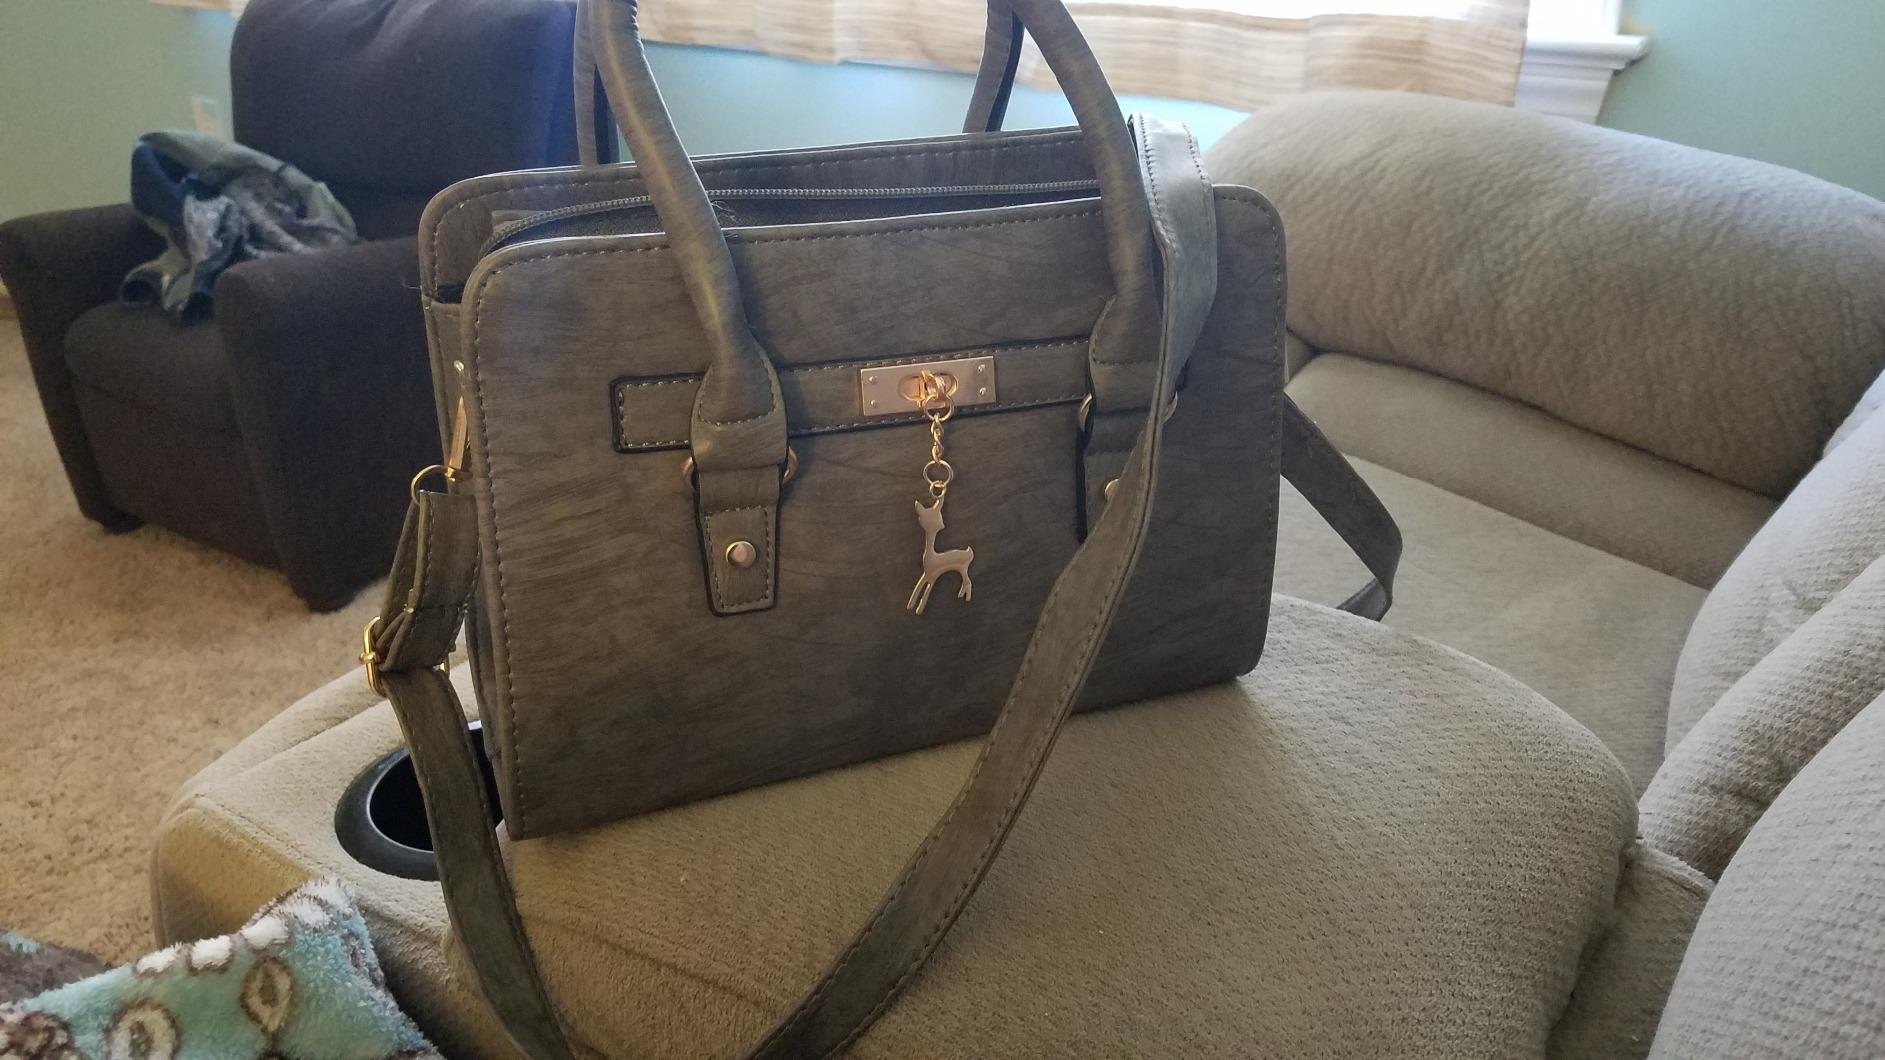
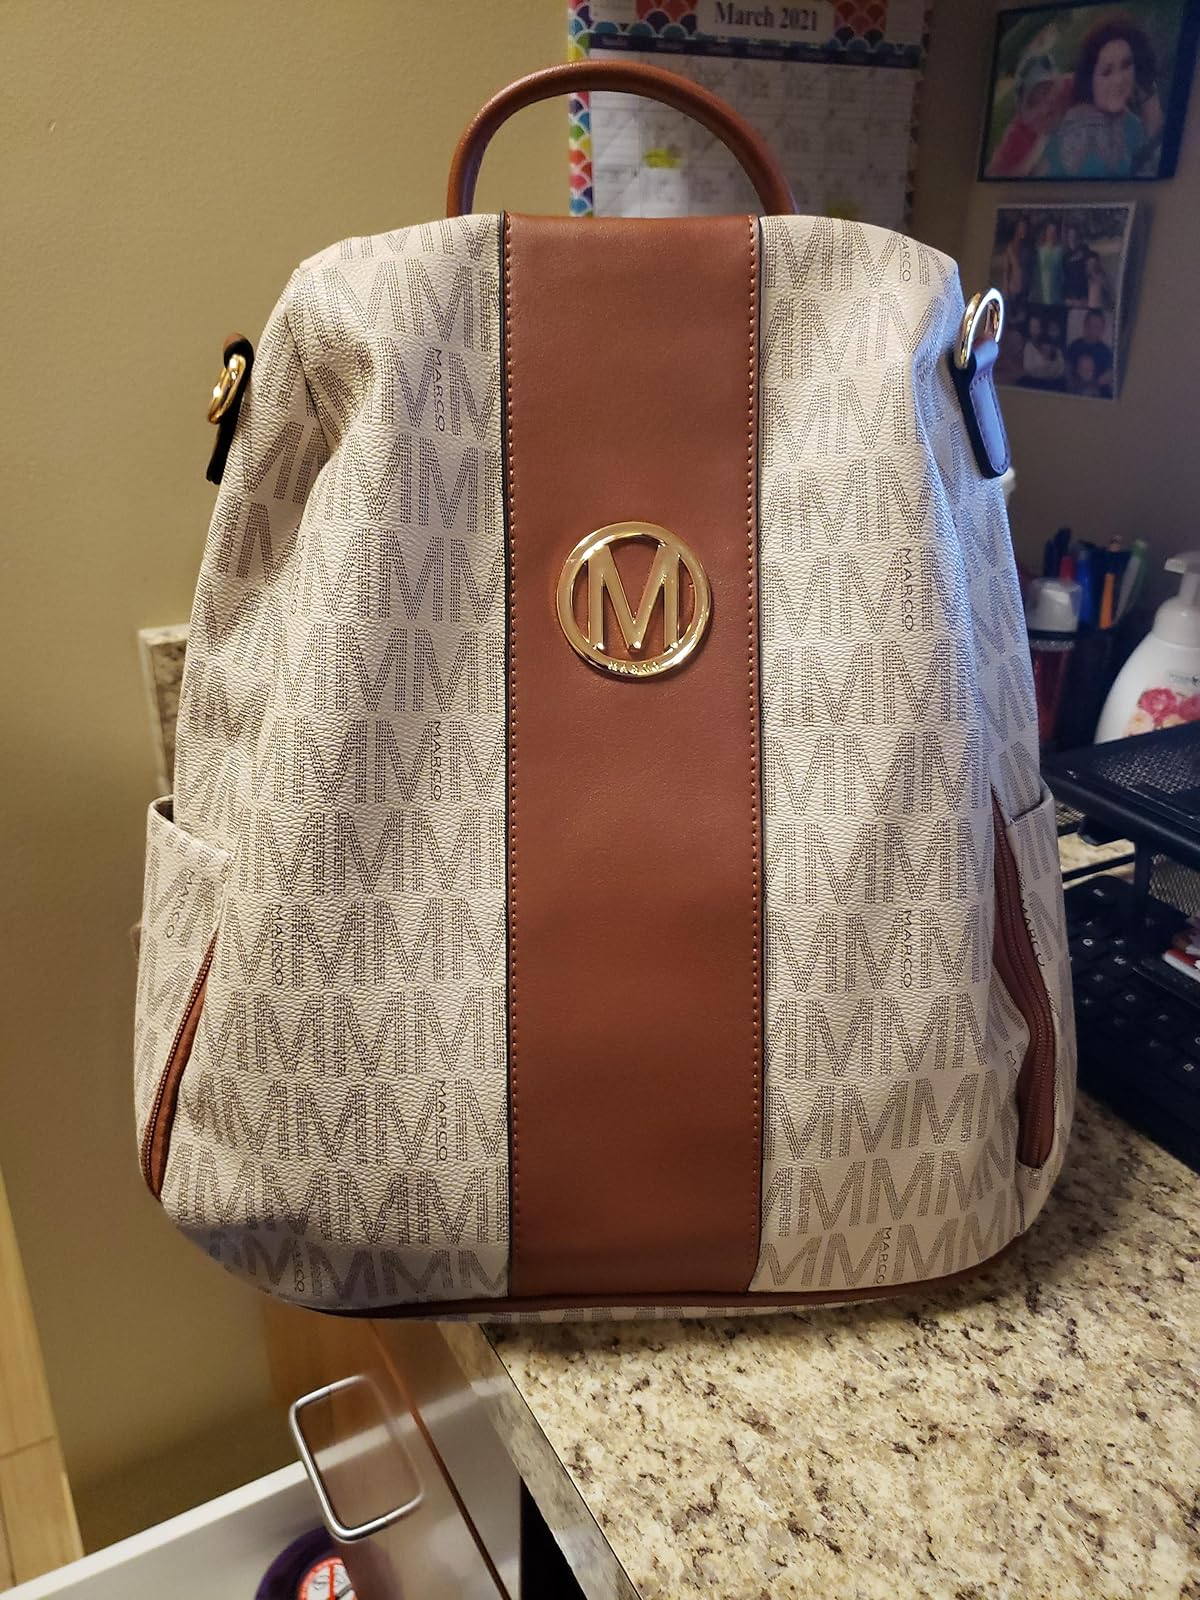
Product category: accessories_handbag
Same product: no